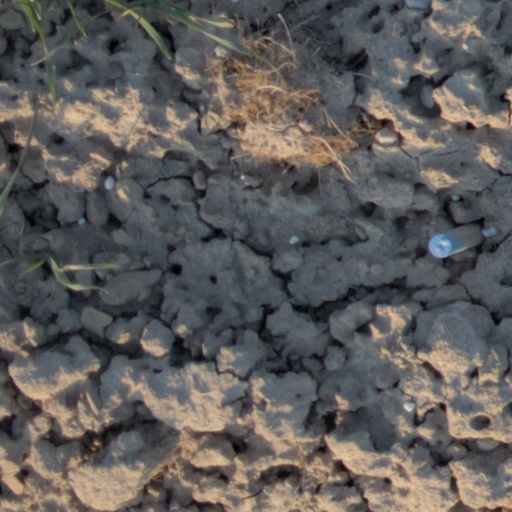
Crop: wheat